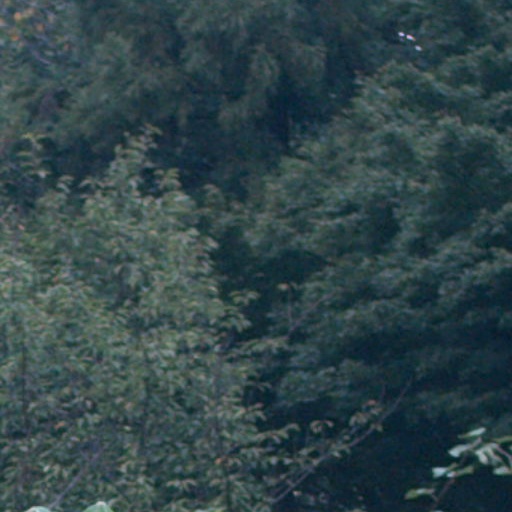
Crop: cassava